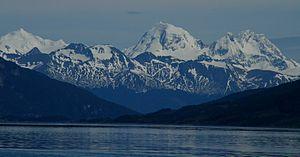
Le mont Bove est une montagne du Sud du Chili située dans la partie orientale de la cordillère Darwin. Il s'élève à 2 300 m d'altitude.